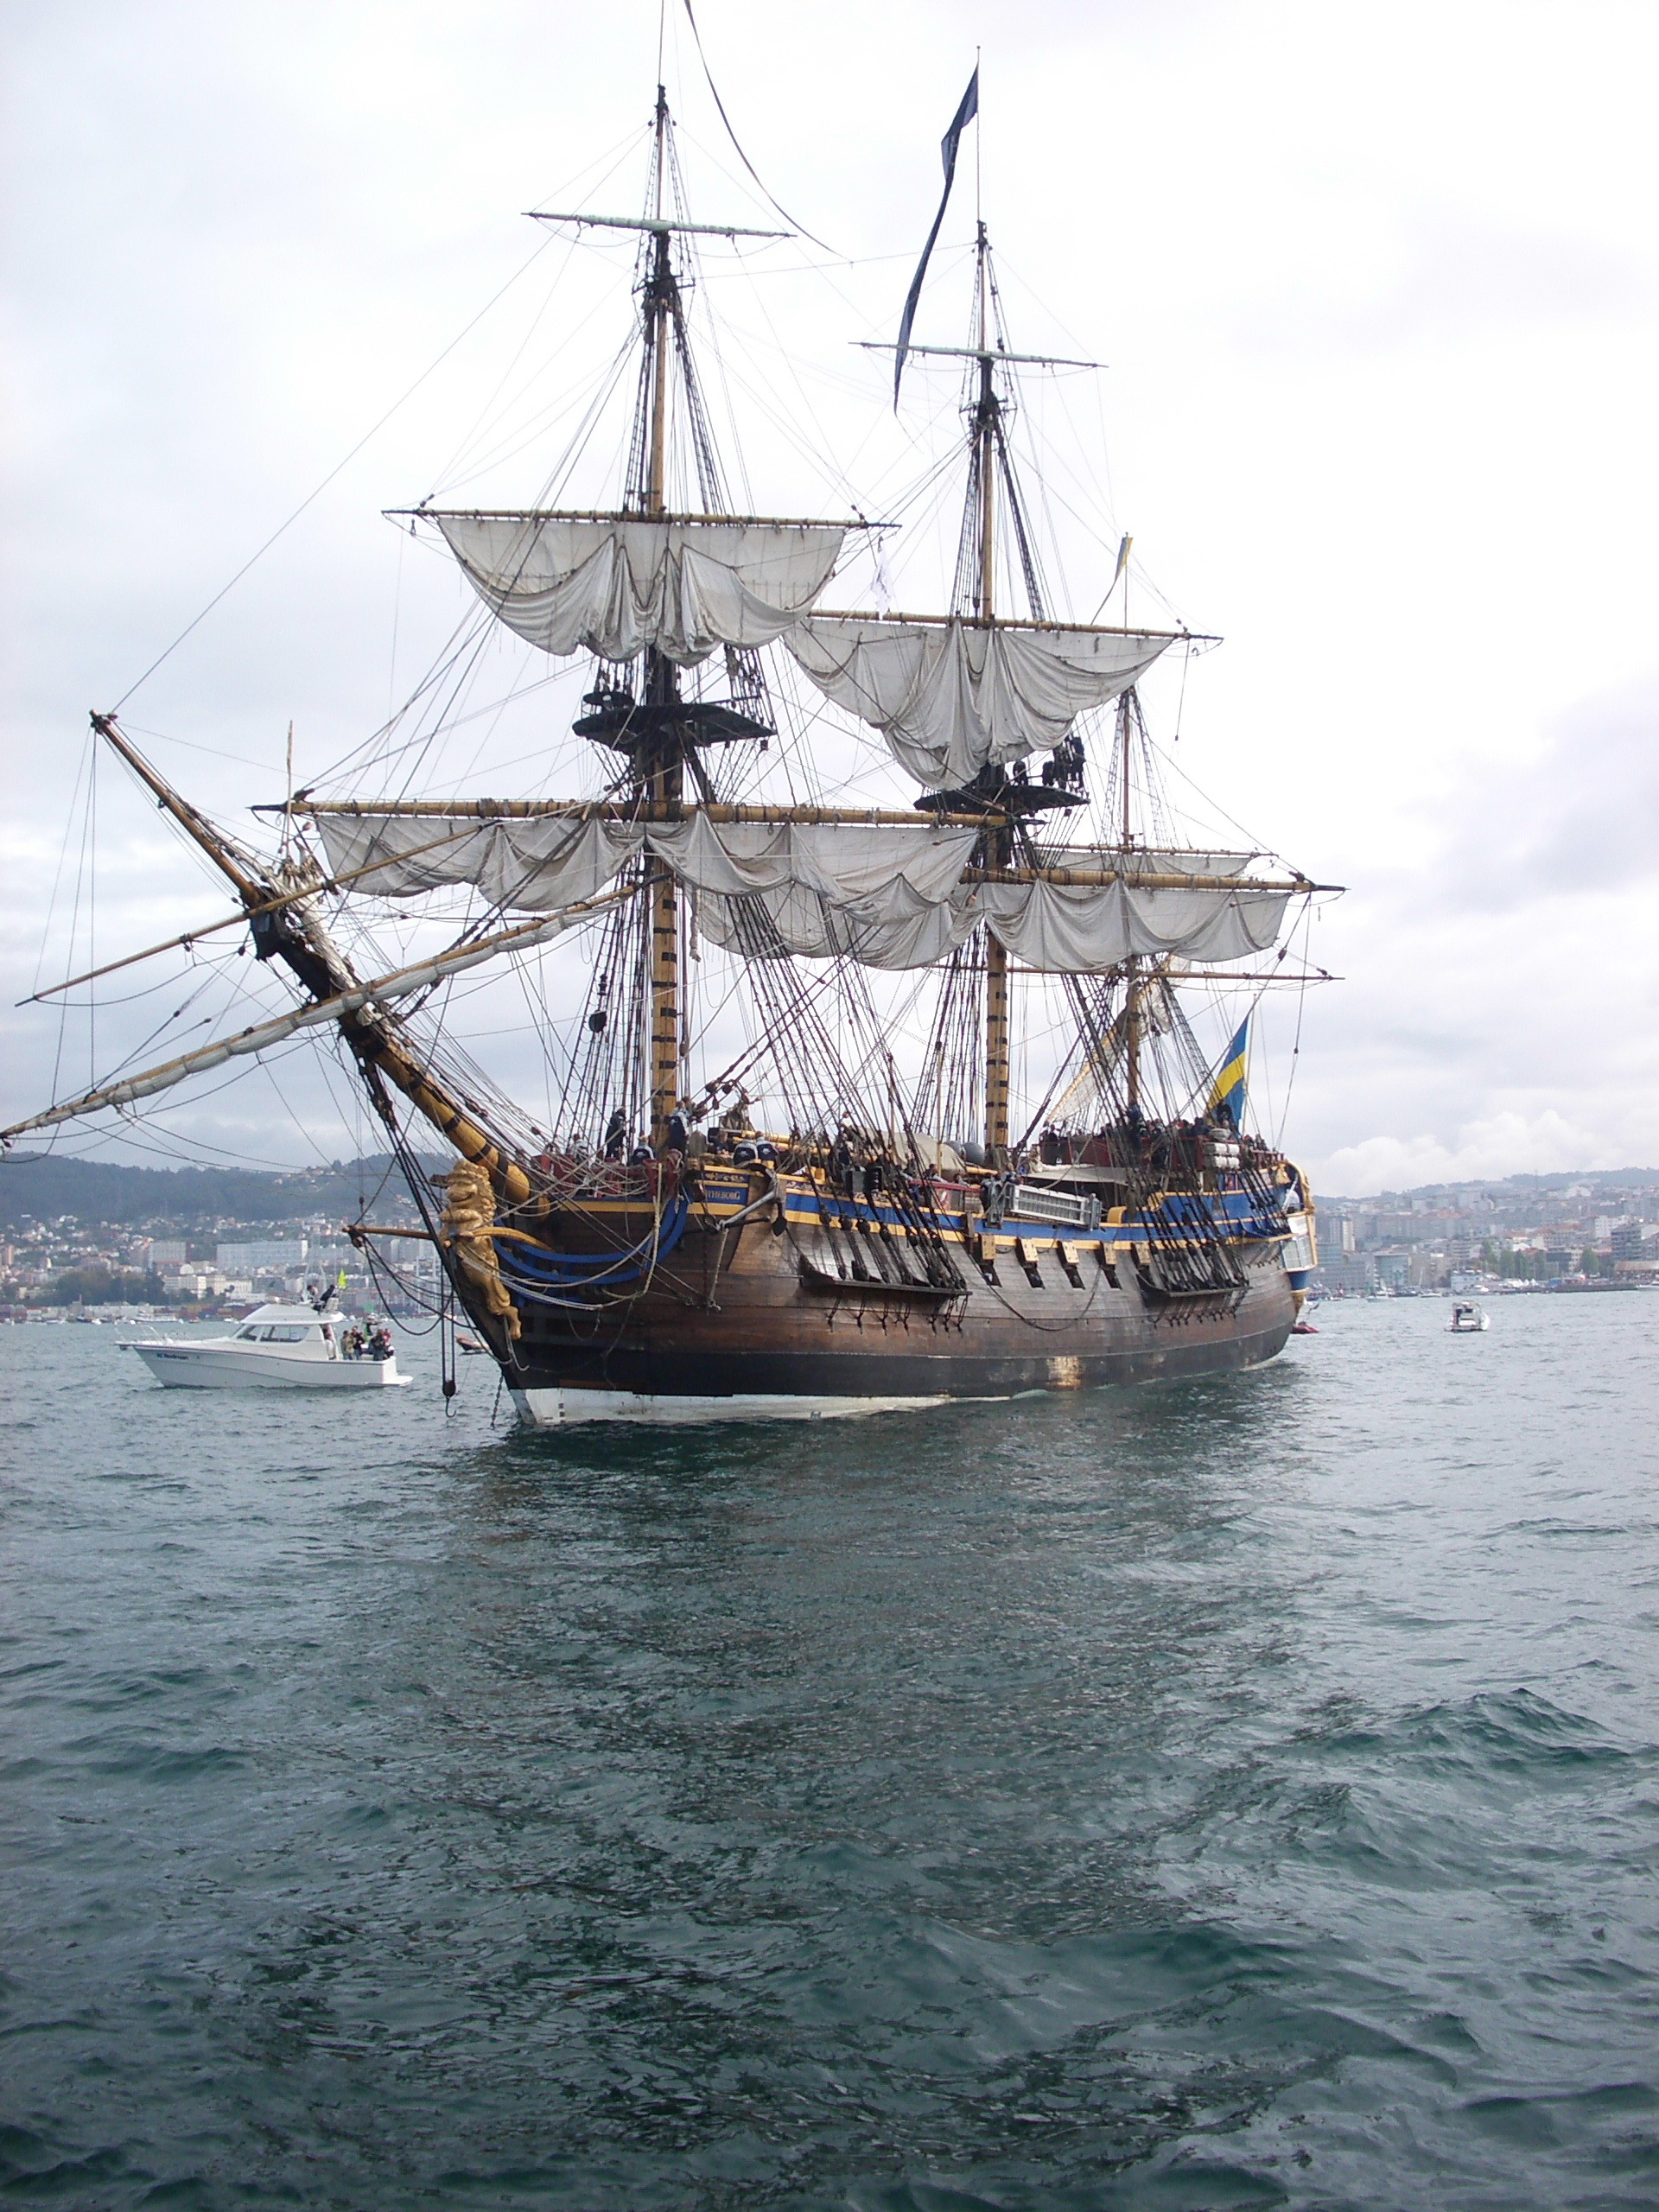
sea, boat, ship, vehicle, mast, sail, watercraft, schooner, windjammer, barque, frigate, brig, vigo, sailing ship, fishing vessel, training ship, tall ship, galleon, full rigged ship, volvo ocean race, ship of the line, caravel, brigantine, barquentine, manila galleon, swedish boat